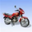
Label: motorcycle